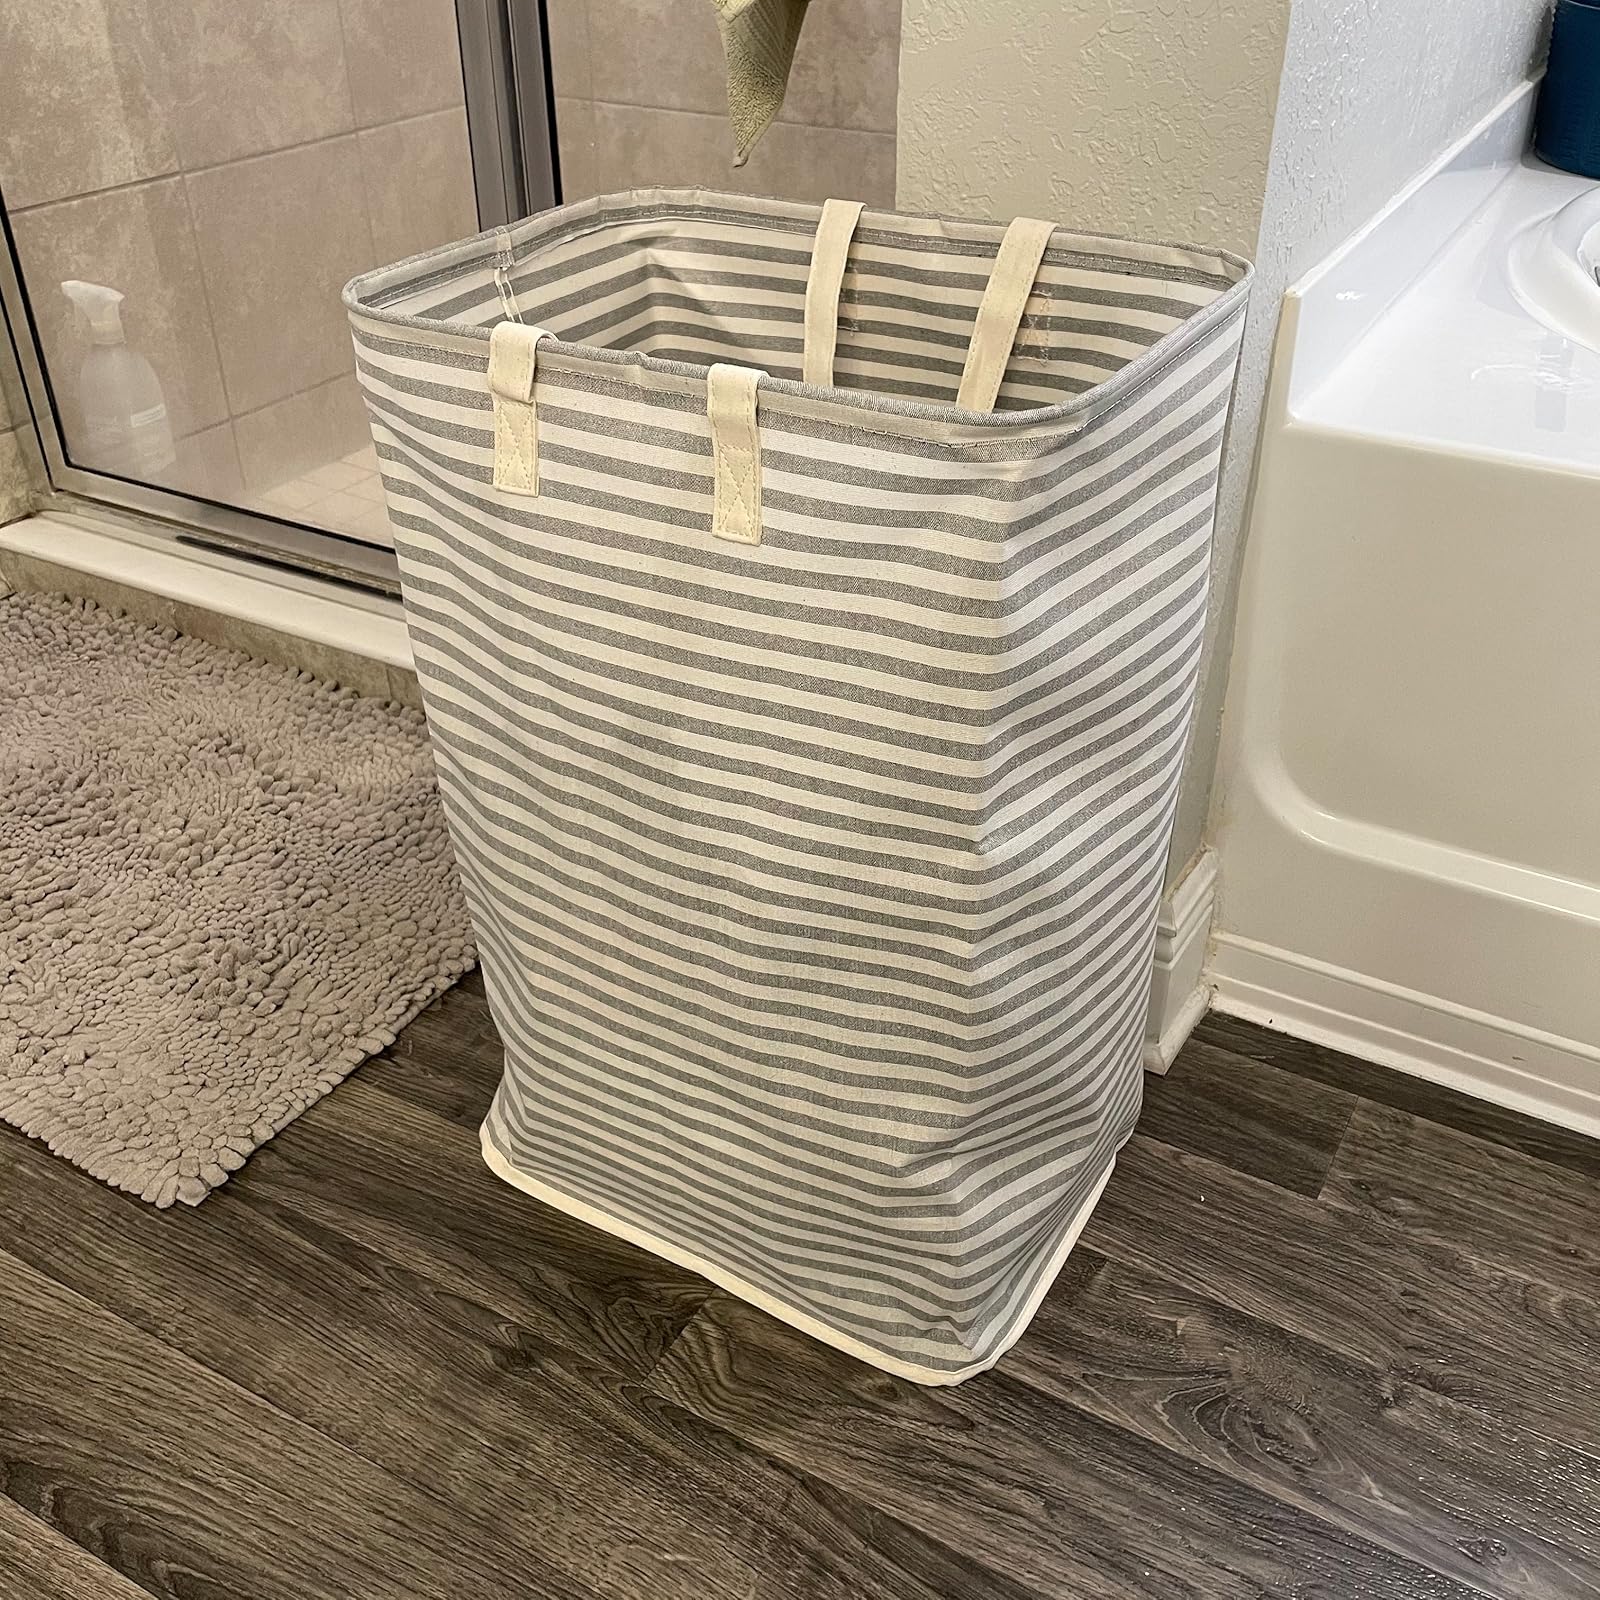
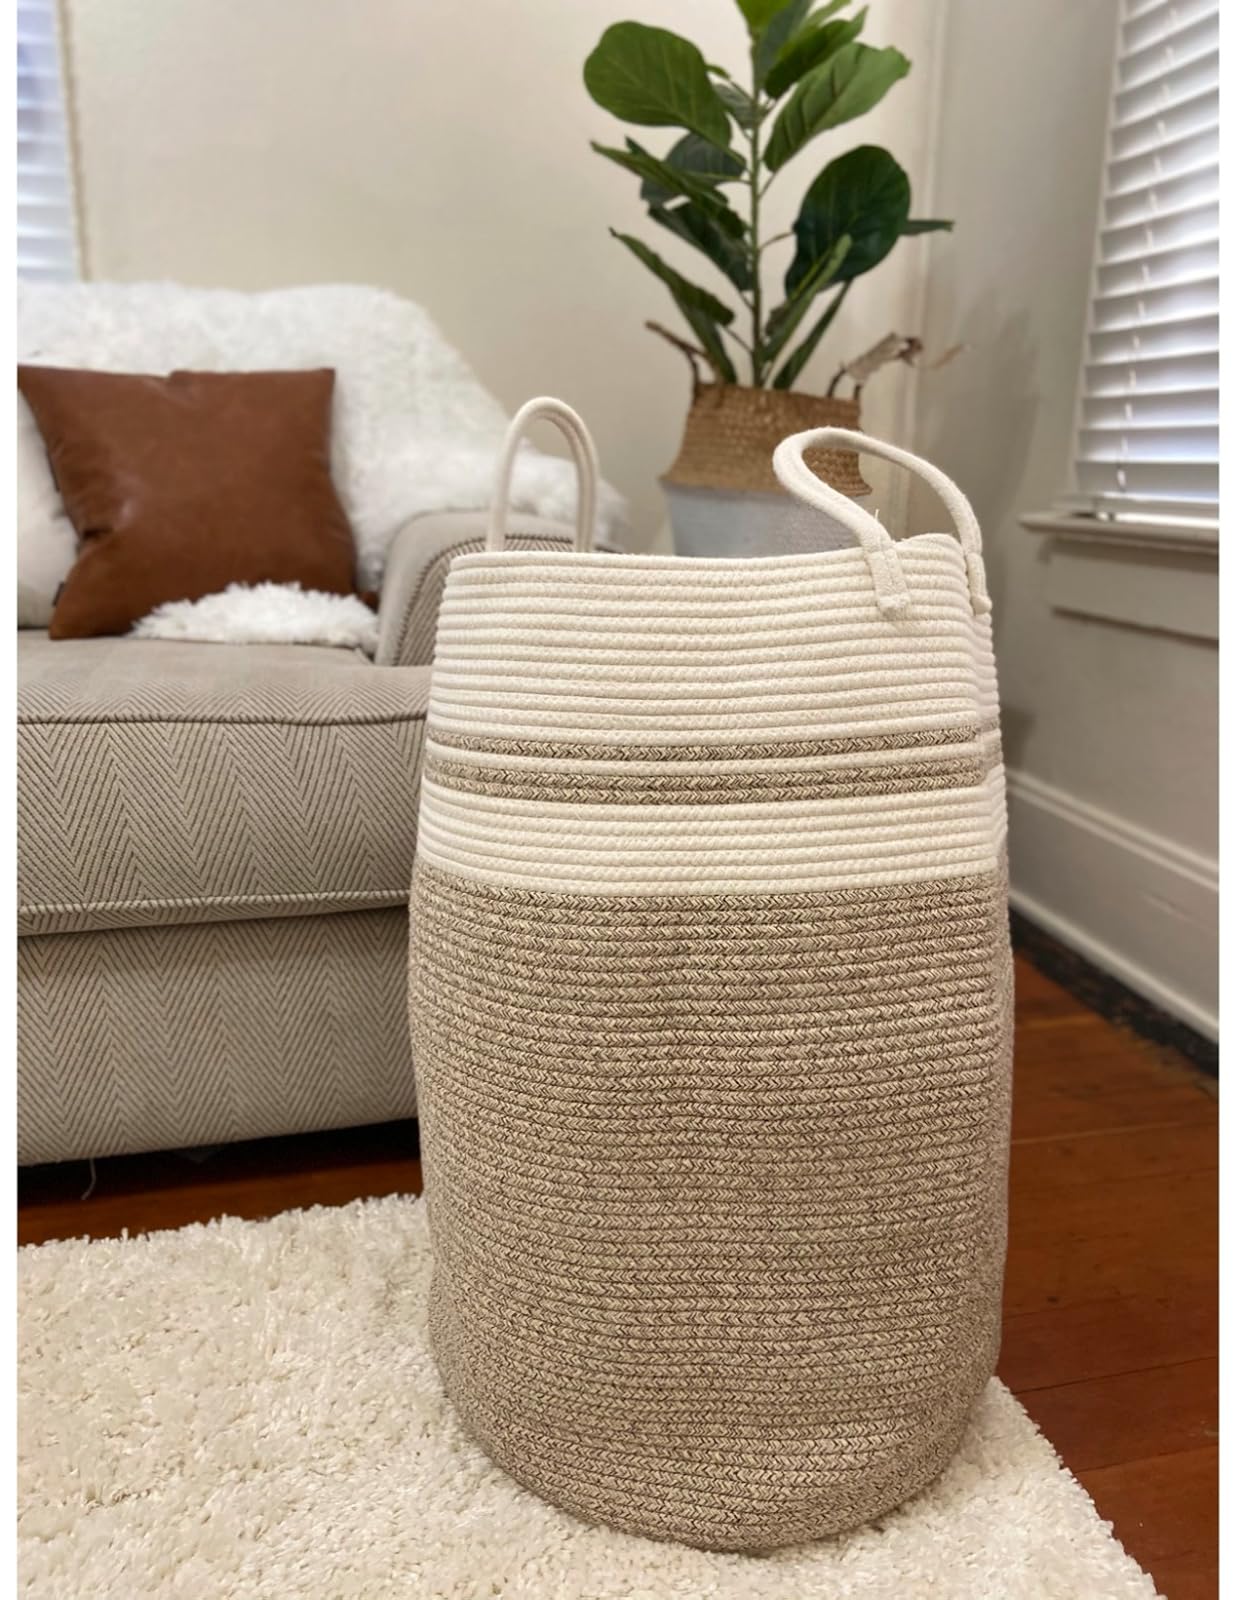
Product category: items_hamper
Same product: no